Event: Nepal Earthquake
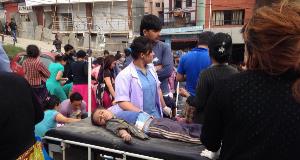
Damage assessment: damage